49 Pales

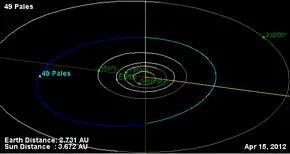
Orbital diagram

49 Pales is a large, dark main-belt asteroid. It was discovered by German-French astronomer Hermann Goldschmidt on 19 September 1857 from his balcony in Paris. The asteroid is named after Pales, the goddess of shepherds in Roman mythology. Since it was discovered on the same night as 48 Doris, geologist Élie de Beaumont suggested naming the two "The Twins".